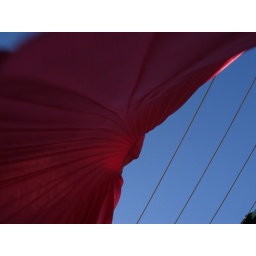
pink skirt blue sky.....me with camera underneath the washing line and skirt!